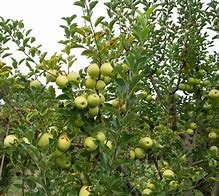
Label: apple